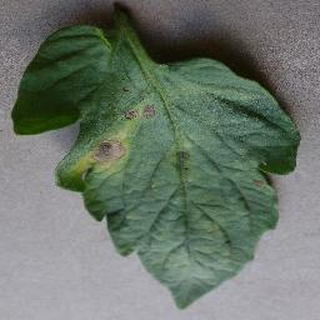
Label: tomato_early_blight